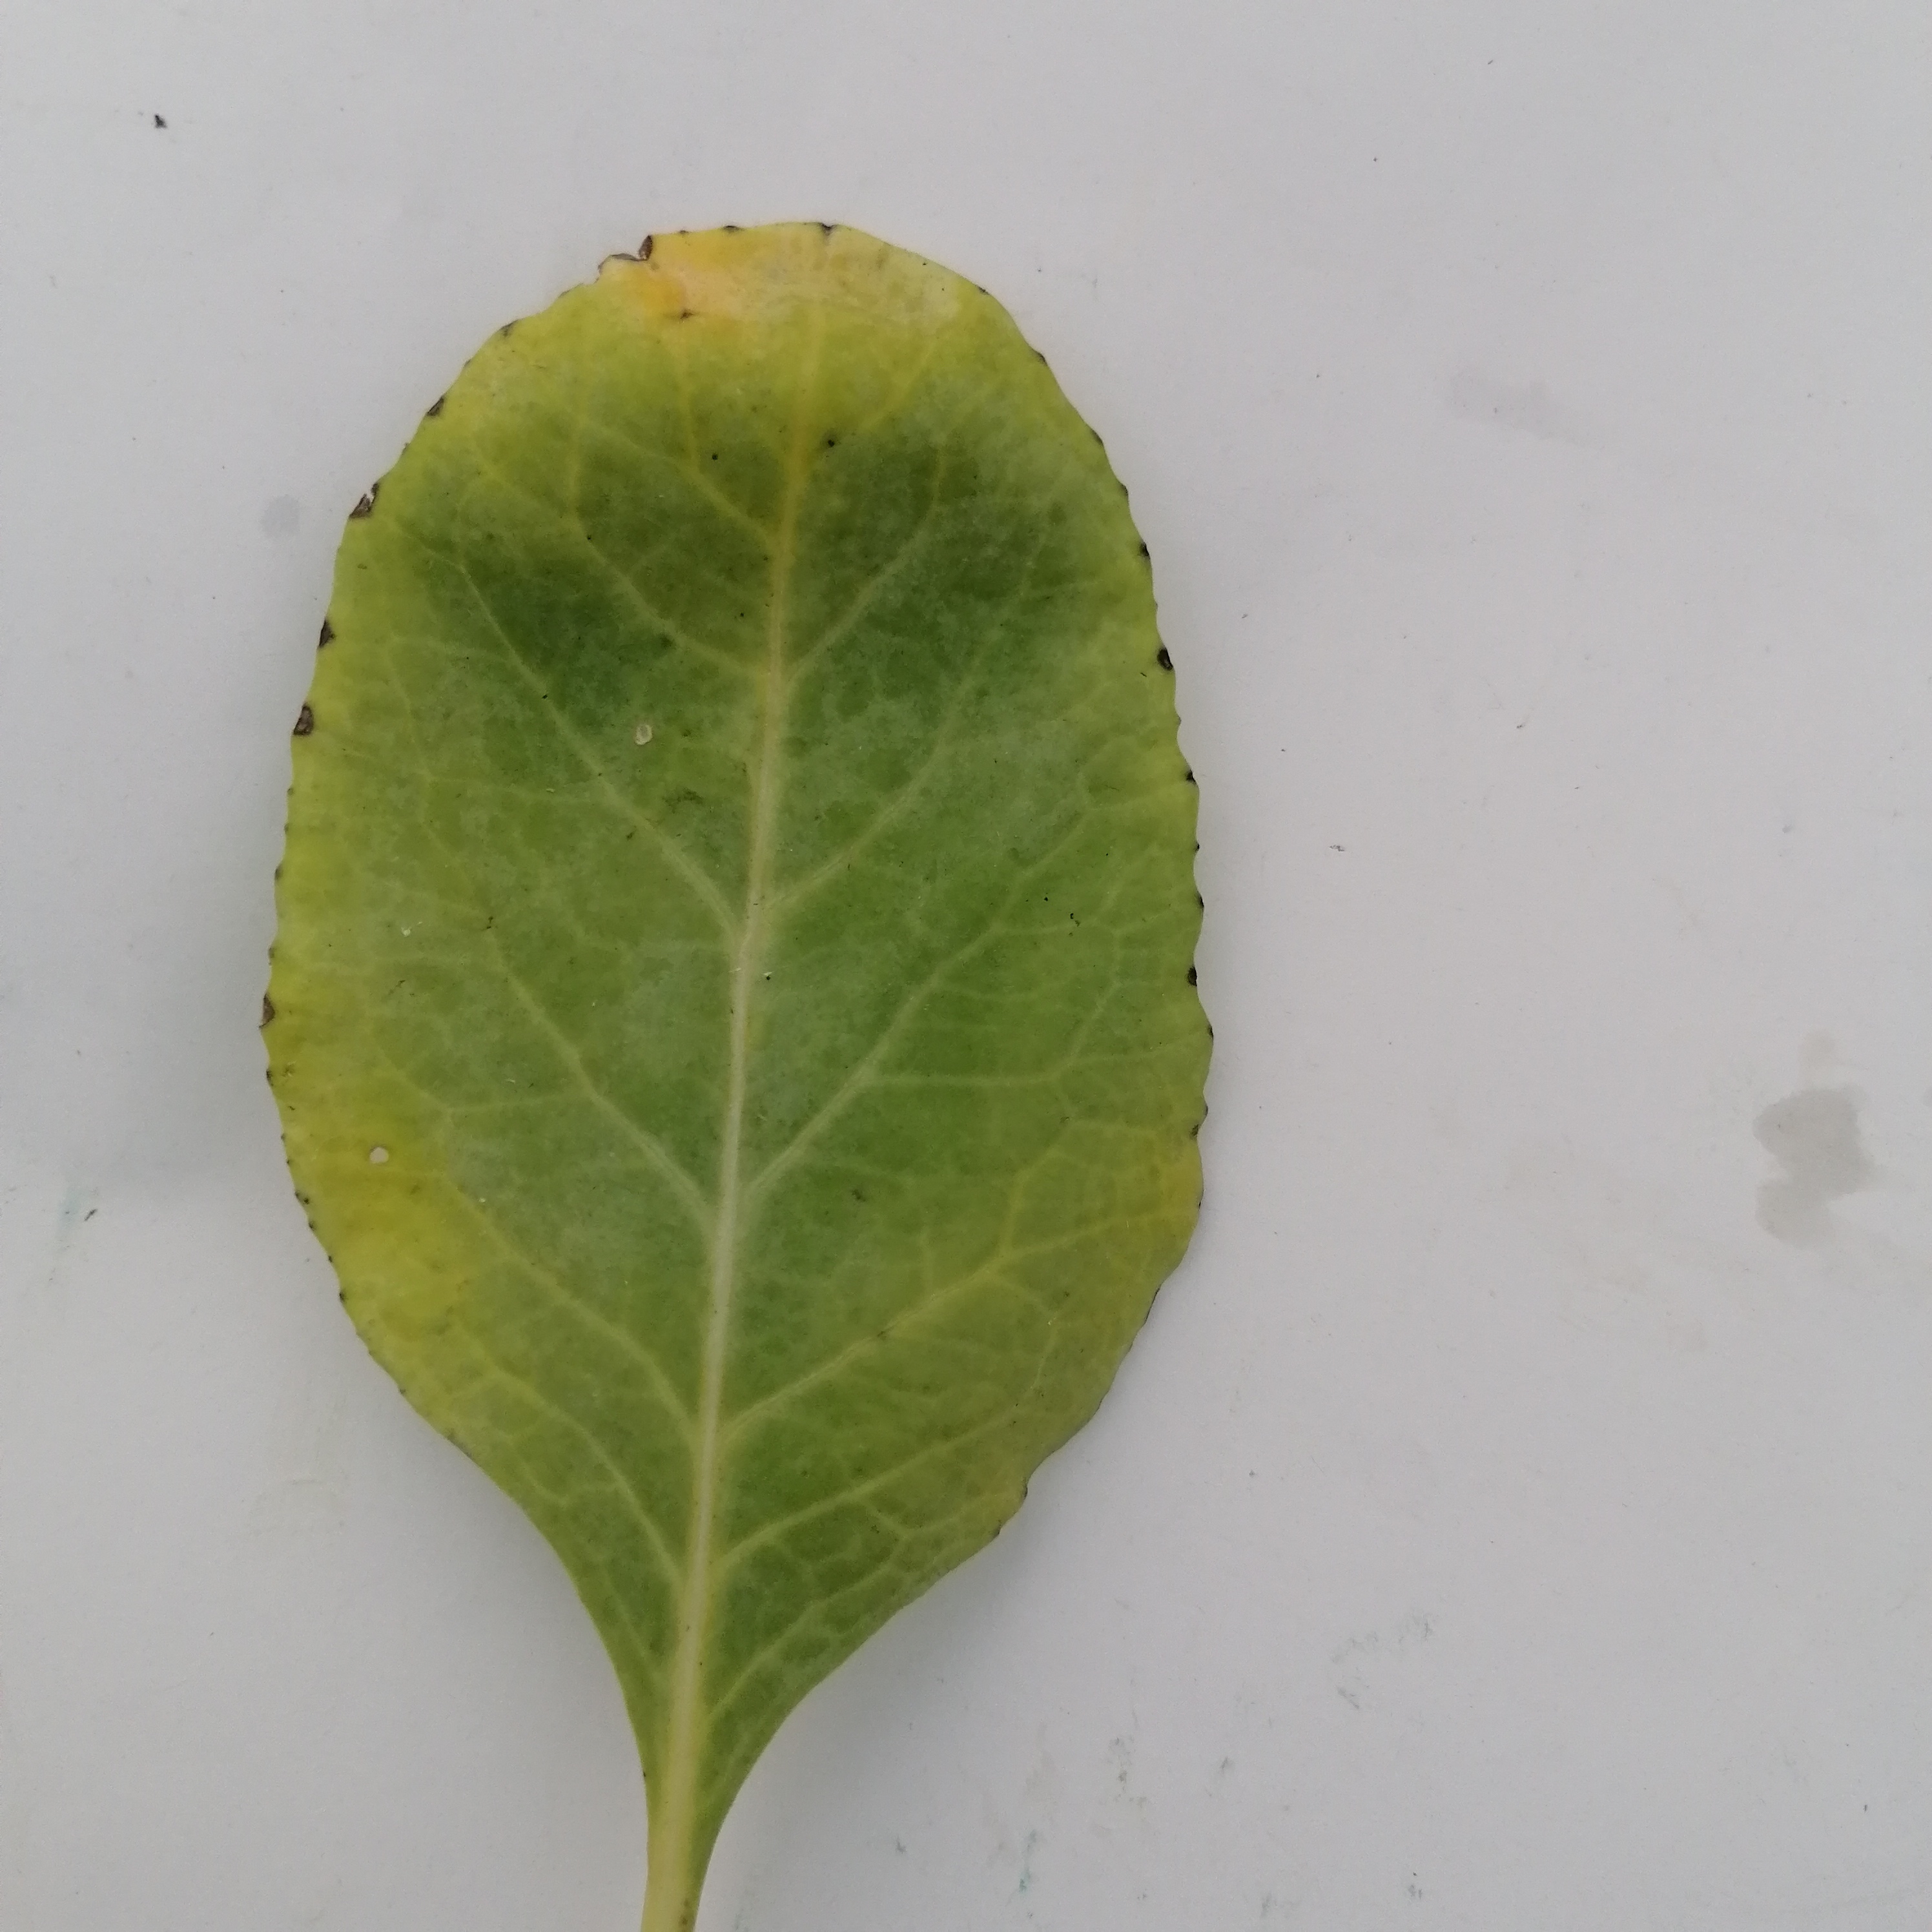
Label: Black Rot